Ronnie Dawson (baseball)

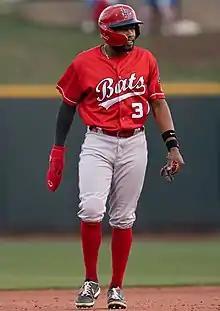
Dawson with the Louisville Bats in 2022

Ronnie Silas Dawson Jr. (born May 19, 1995) is an American professional baseball outfielder who is a free agent. The Houston Astros selected him with the 62nd overall selection of the 2016 MLB draft. He has previously played in Major League Baseball (MLB) for the Astros and Cincinnati Reds, and in the KBO League for the Kiwoom Heroes.